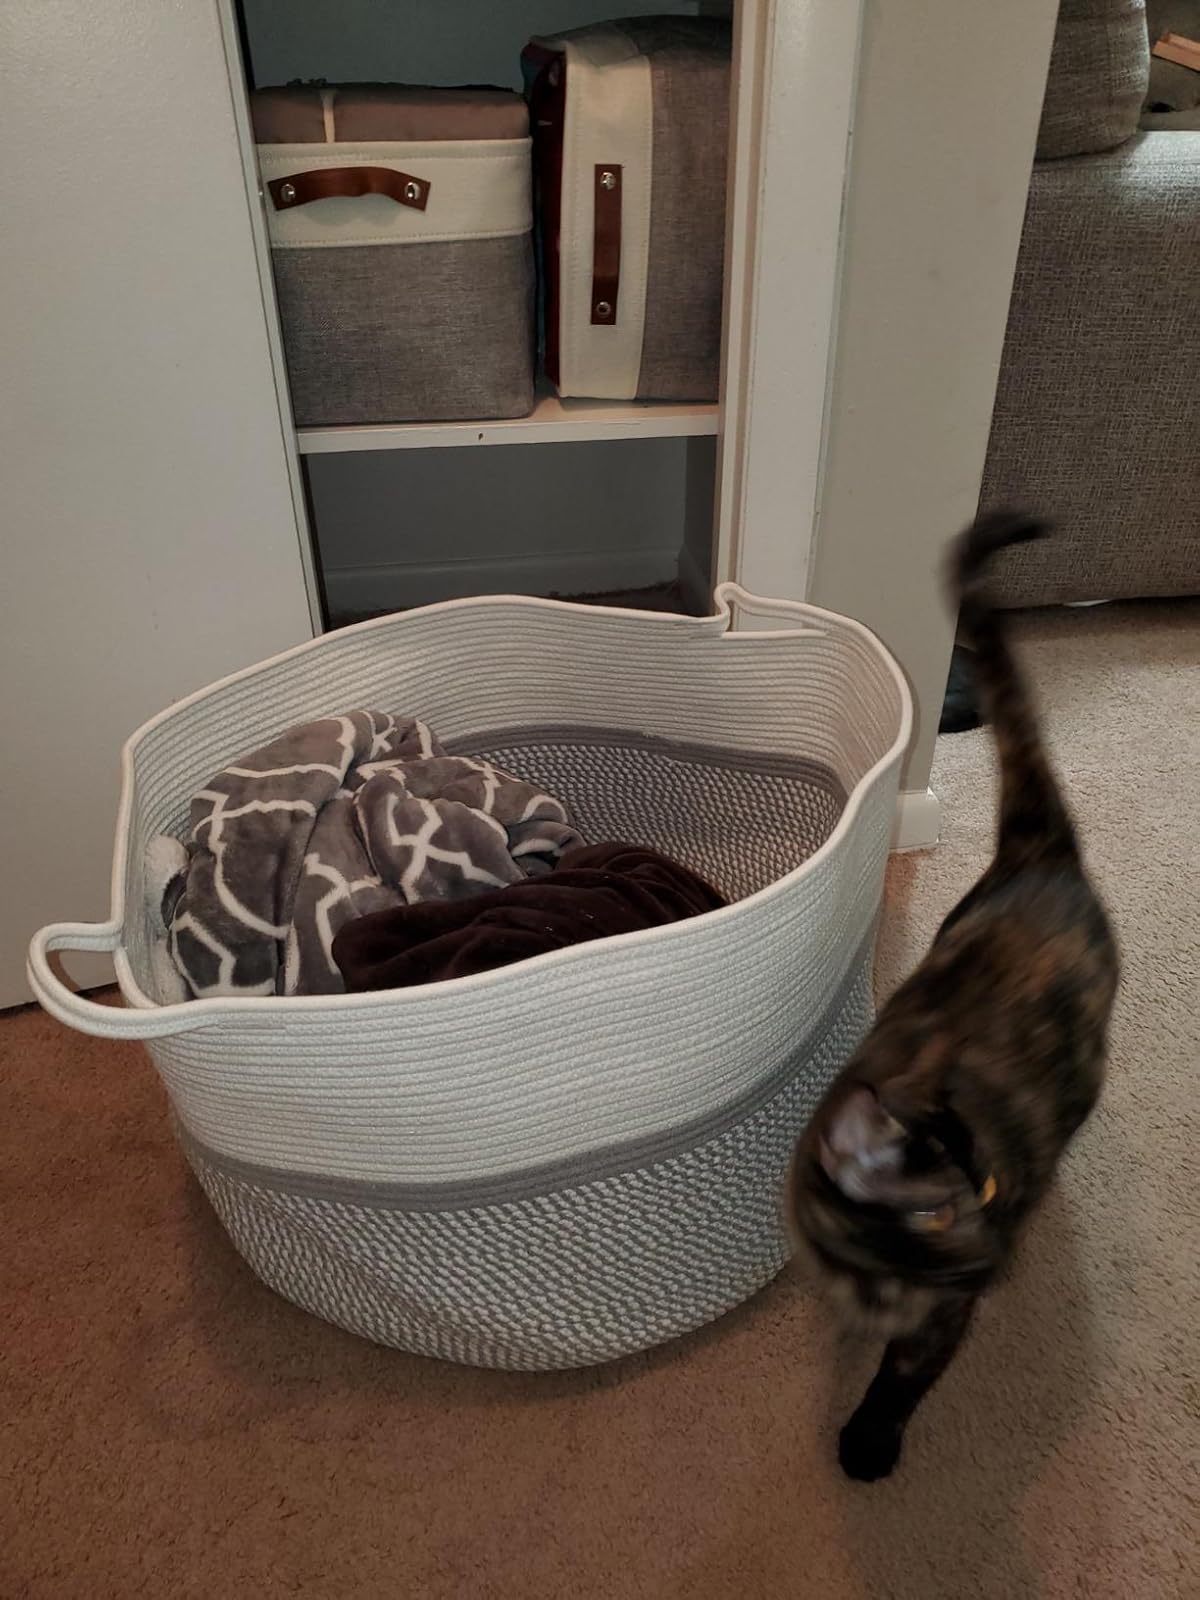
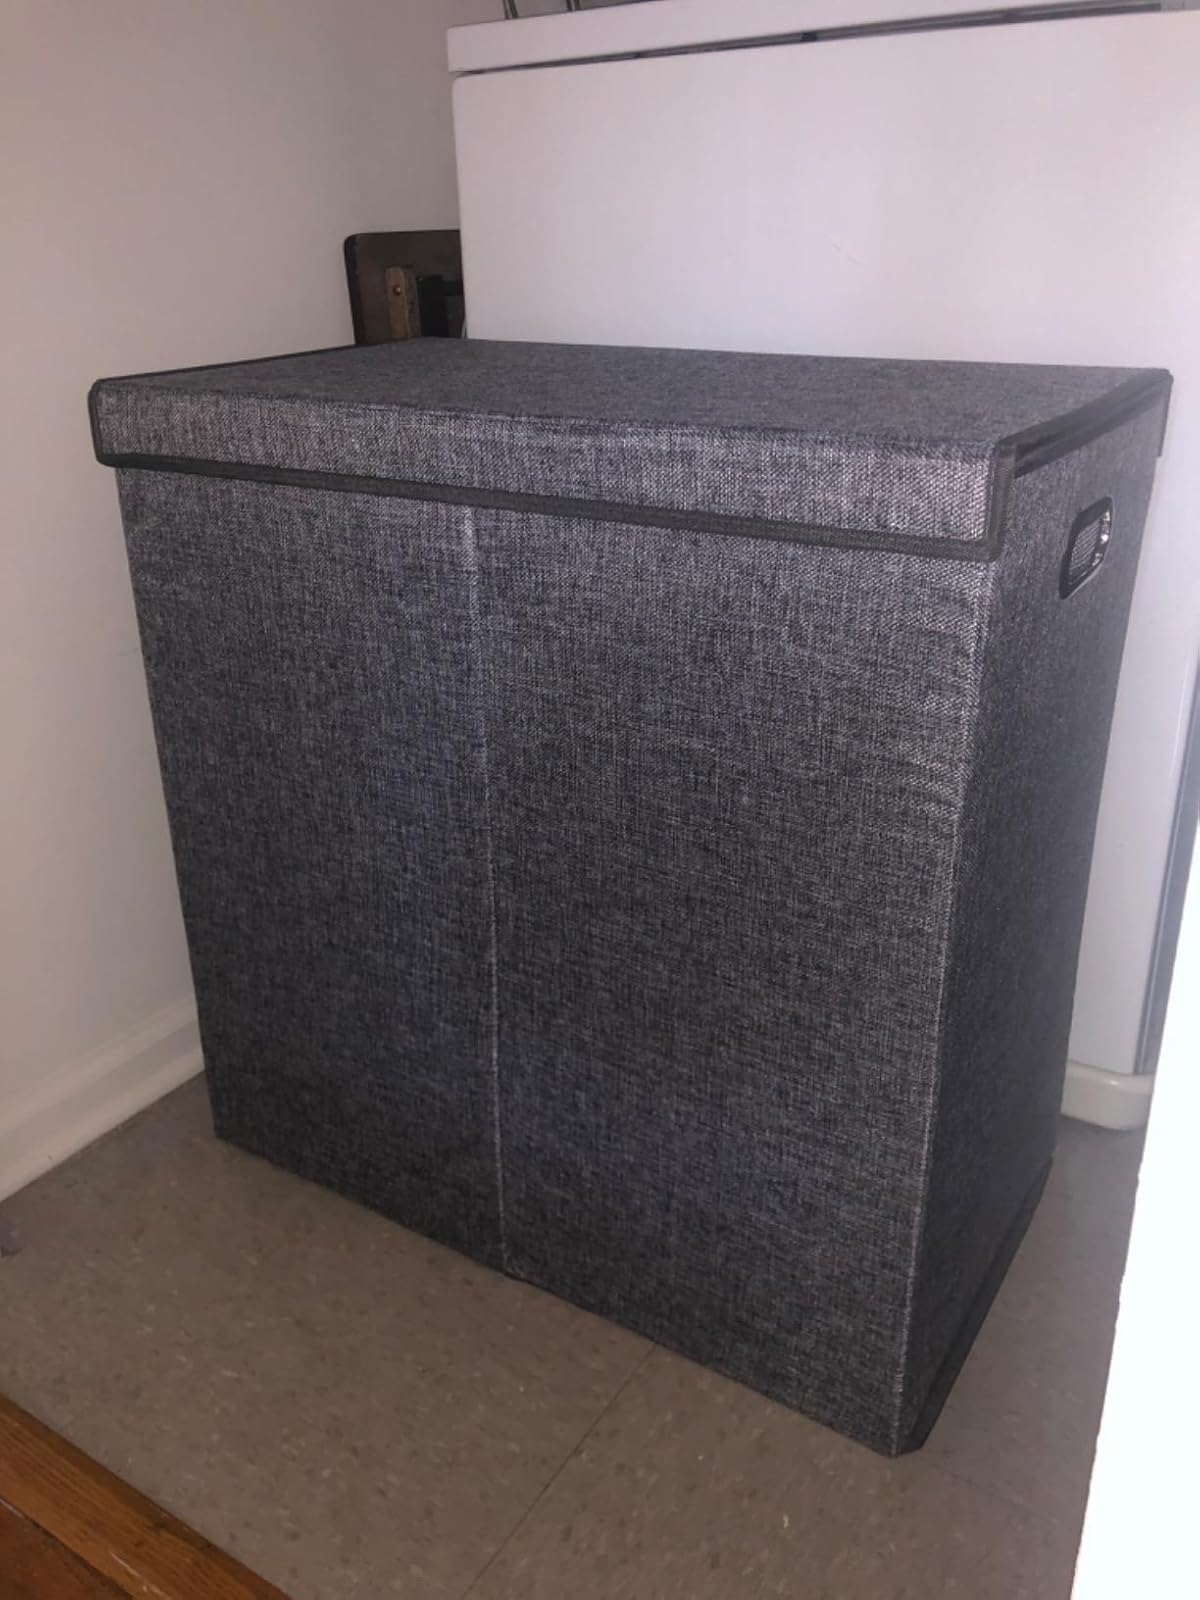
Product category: items_hamper
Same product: no